Question: Where are they walking?
Tambaya: A ina suke tafiya?
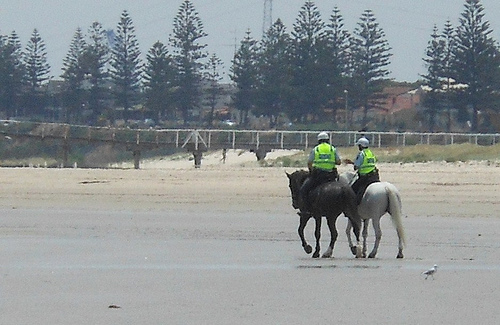
Answer: Along the beach.
Amsa: Kusa da bakin teku.